Šarplaninac

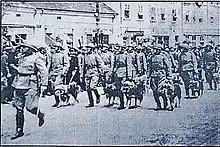
Šarplaninac service dogs of the Royal Yugoslav Army

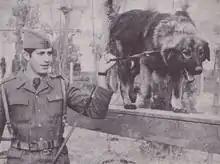
Training of Šarplaninac in Yugoslav People's Army

The origins of the Šarplaninac are not known. It was traditionally used to guard cattle or sheep. In the transhumant system of management, livestock was moved twice a year, to the high mountain pastures for the summer, and to the warmer plains for the winter. In the southern Balkans, very large numbers of sheep were moved in this way, accompanied by men and dogs. In Ottoman times, dogs of this type moved with the flocks of sheep, spending the summer in the area of the Šar Mountains and the winter in Thessaly – where they were known as 'Greek Shepherd Dogs'.